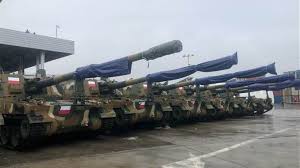
Label: Air Defense